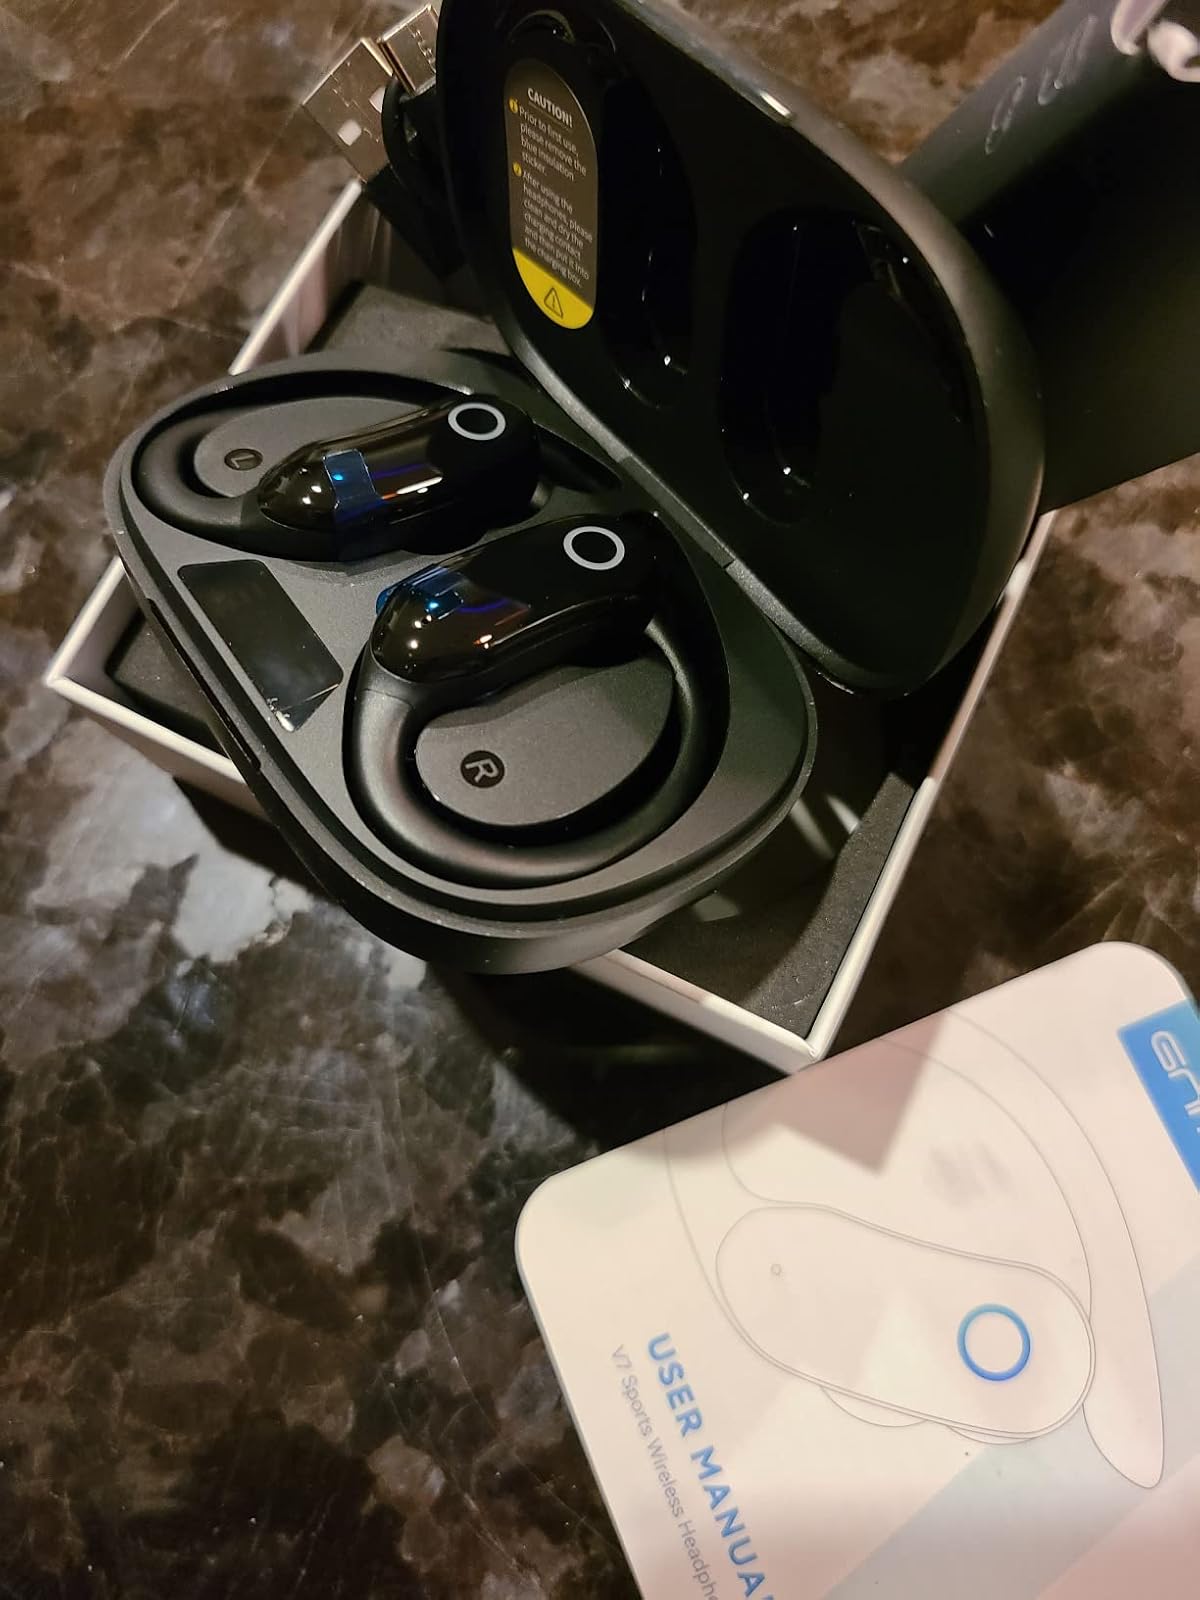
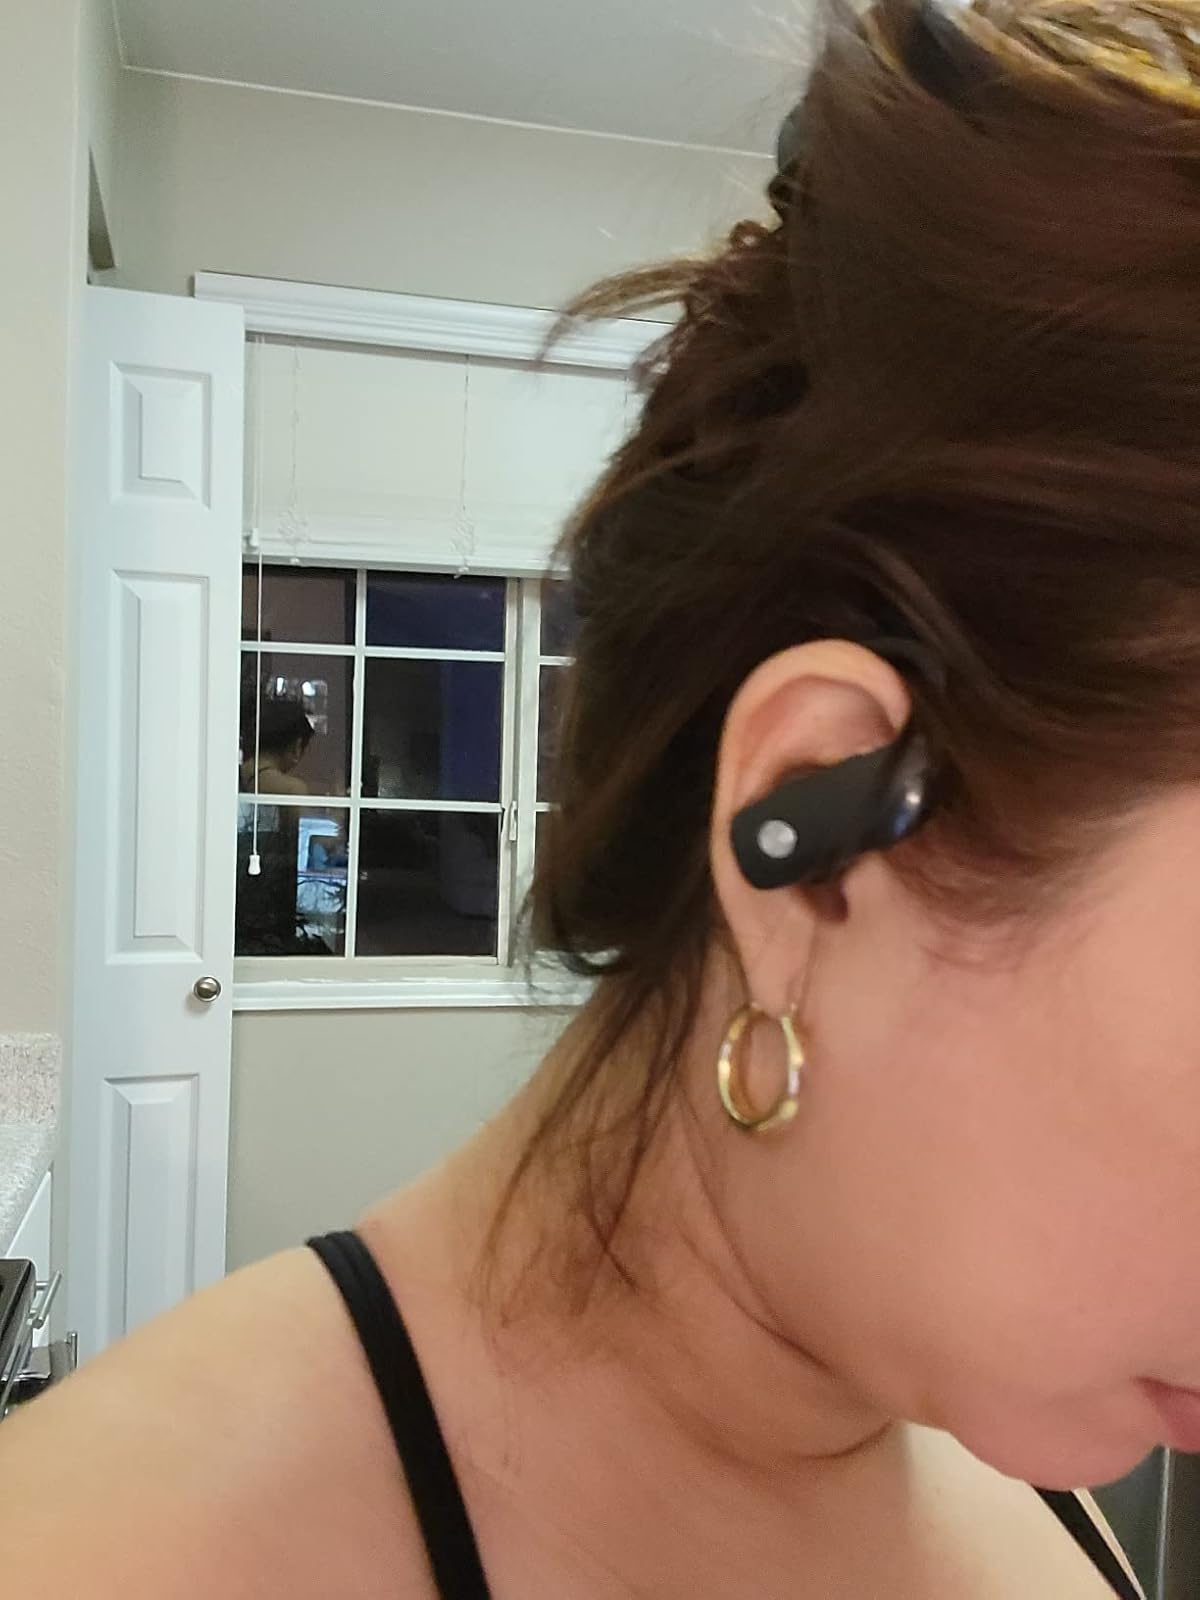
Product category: earbuds
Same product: no